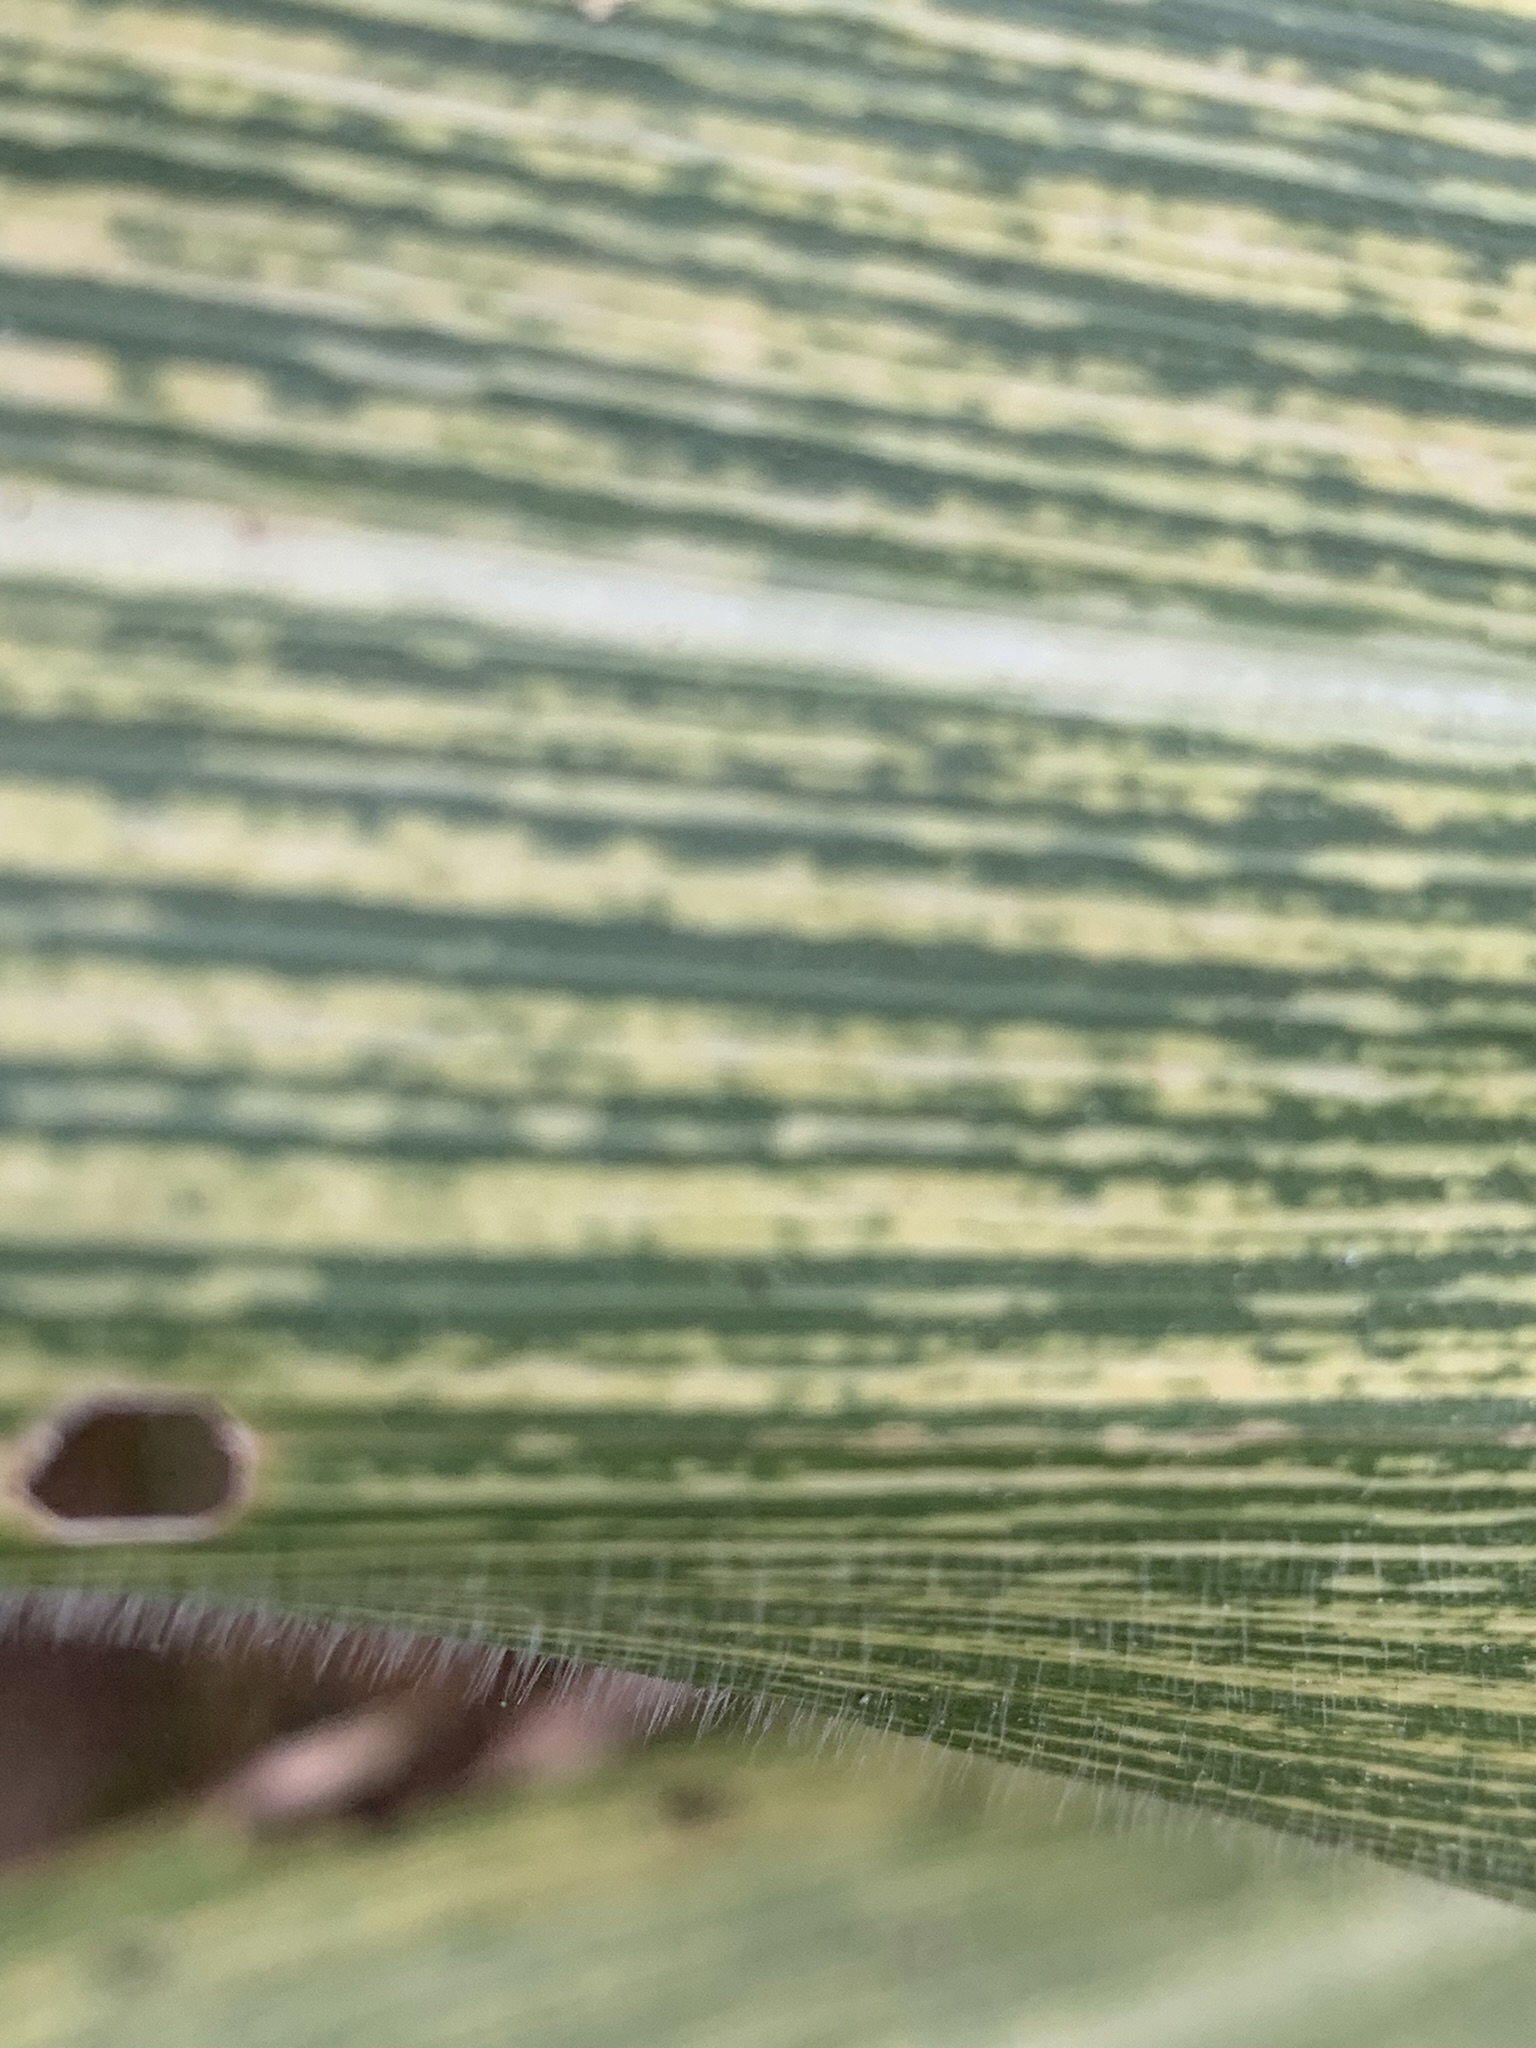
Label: MSV